Pseudancistrus zawadzkii

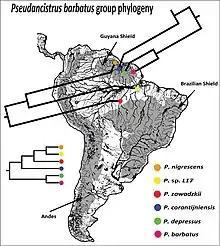
Distribution of several "Pseudancistrus" species, with "P. zawadzkii" shown in red.

Pseudancistrus zawadzkii is a species of catfish in the family Loricariidae. It is native to South America, where it occurs in the Tapajós basin, including the Tracuá River, in Brazil. It is typically found in areas with clear water, rocky outcrops, small waterfalls, and a substrate of rocks and sand. The species reaches 12.9 cm (5.1 inches) SL.